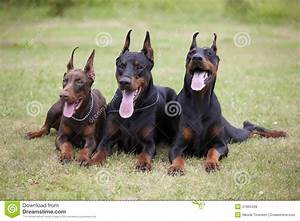
Label: cane